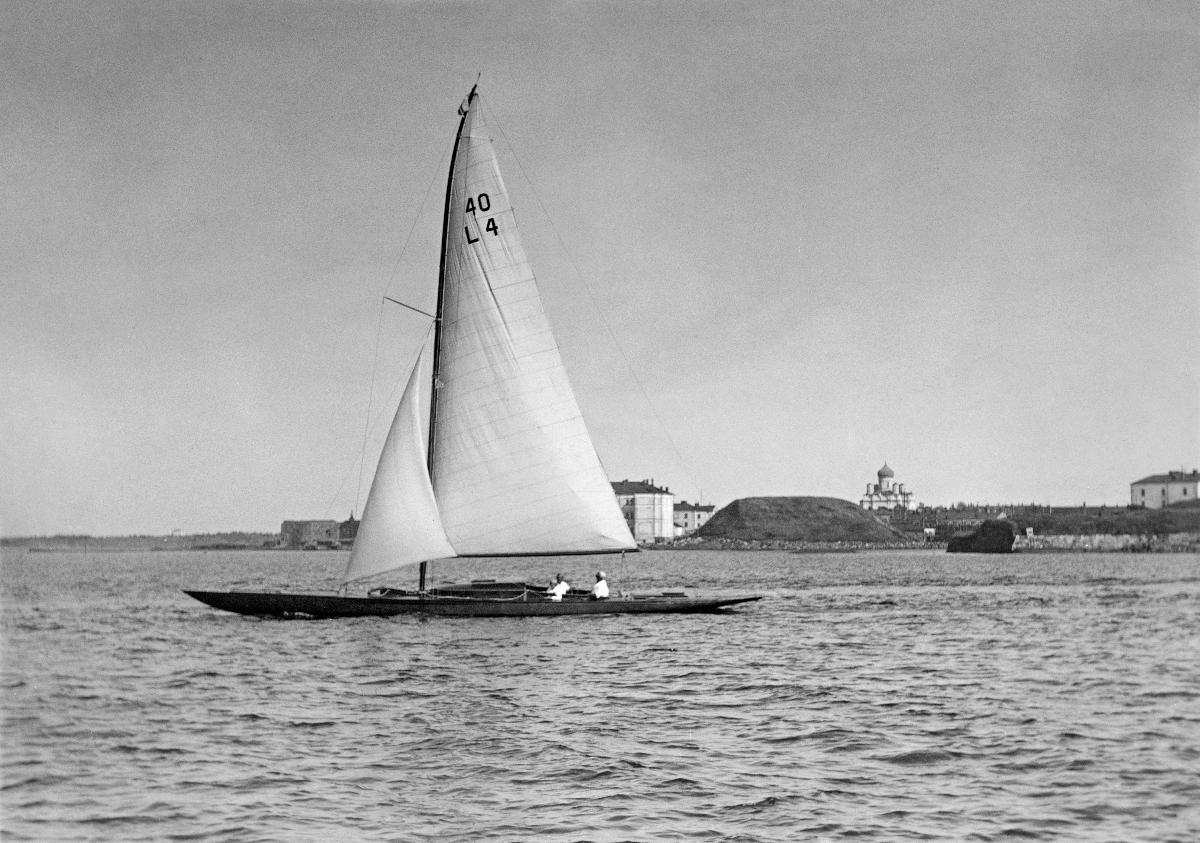
Kilpapurjevene Lempo Helsingin edustalla; Sailingboat Lempo outside Helsinki
sisällön kuvaus: Rakennusmestari Leuto A. Pajusen omistama punapurjeinen kilpapurjejahti Lempo Helsingin Kaivopuiston edustalla. Vene törmäsi Seurasaaren höyrylaiva Astridiin ja upposi Kaivopuiston edustalla 21.7.1925. Kuvassa taustalla Suomenlinnan Aleksanteri Nevskin kirkko. content description: The sailing yacht Lempo with red sails, owned by building constructor Leuto A. Pajunen outside Kaivopuisto park in Helsinki. The sailing boat hit the Seurasaari steam boat Astrid and sank outside Kaivopuisto 21.7.1925. On the photo in the background the Alexander Nevski church of Suomenlinna.
Vuosi: 1925
Paikka: Suomi, Uusimaa, Helsinki, Kaivopuisto Helsinki; Suomi; Suomi, Uusimaa, Helsinki
Aiheet: purjeveneet; purjehdus; purjeet; sailboats; sailing; sails; sailing boats; segelbåtar; segling; segel